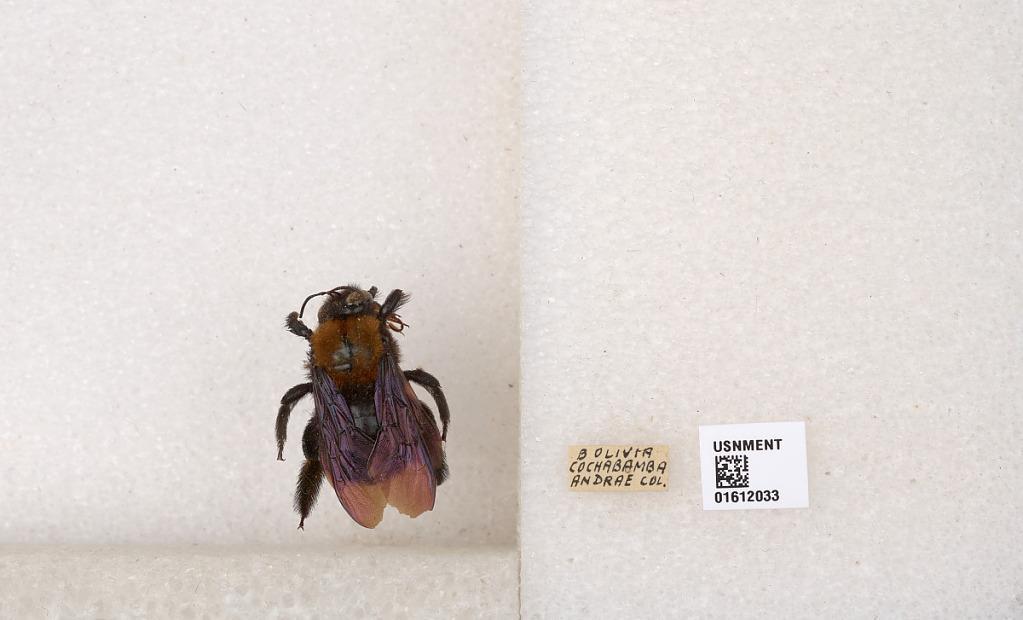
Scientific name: Xylocopa (Neoxylocopa) similis Smith
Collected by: Andrae
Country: Bolivia
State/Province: Cochabamba
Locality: Cochabamba